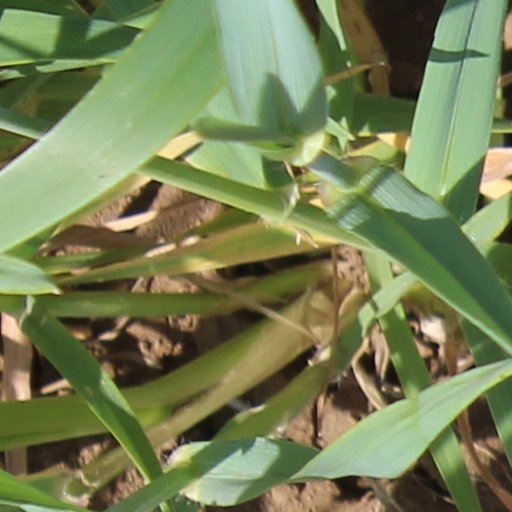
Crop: wheat